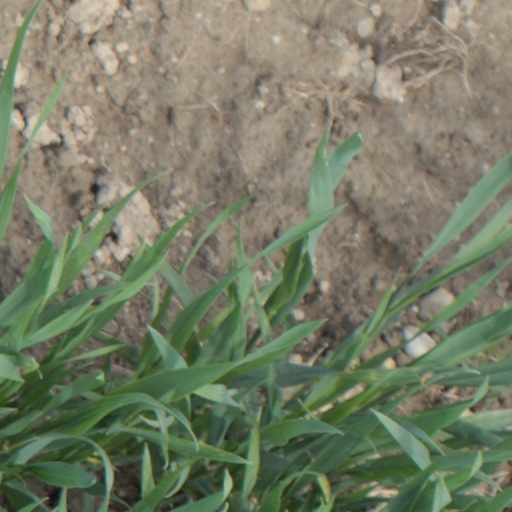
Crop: wheat